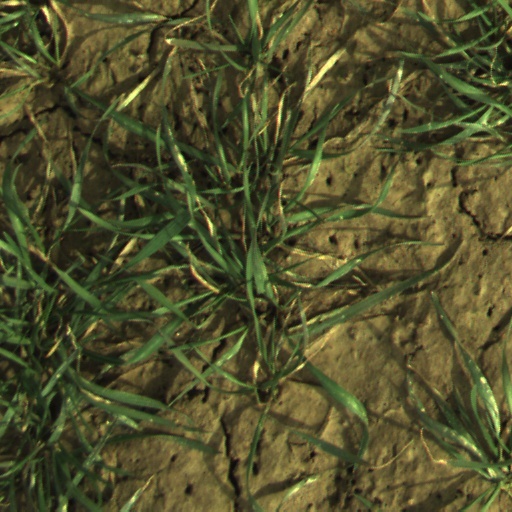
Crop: wheat